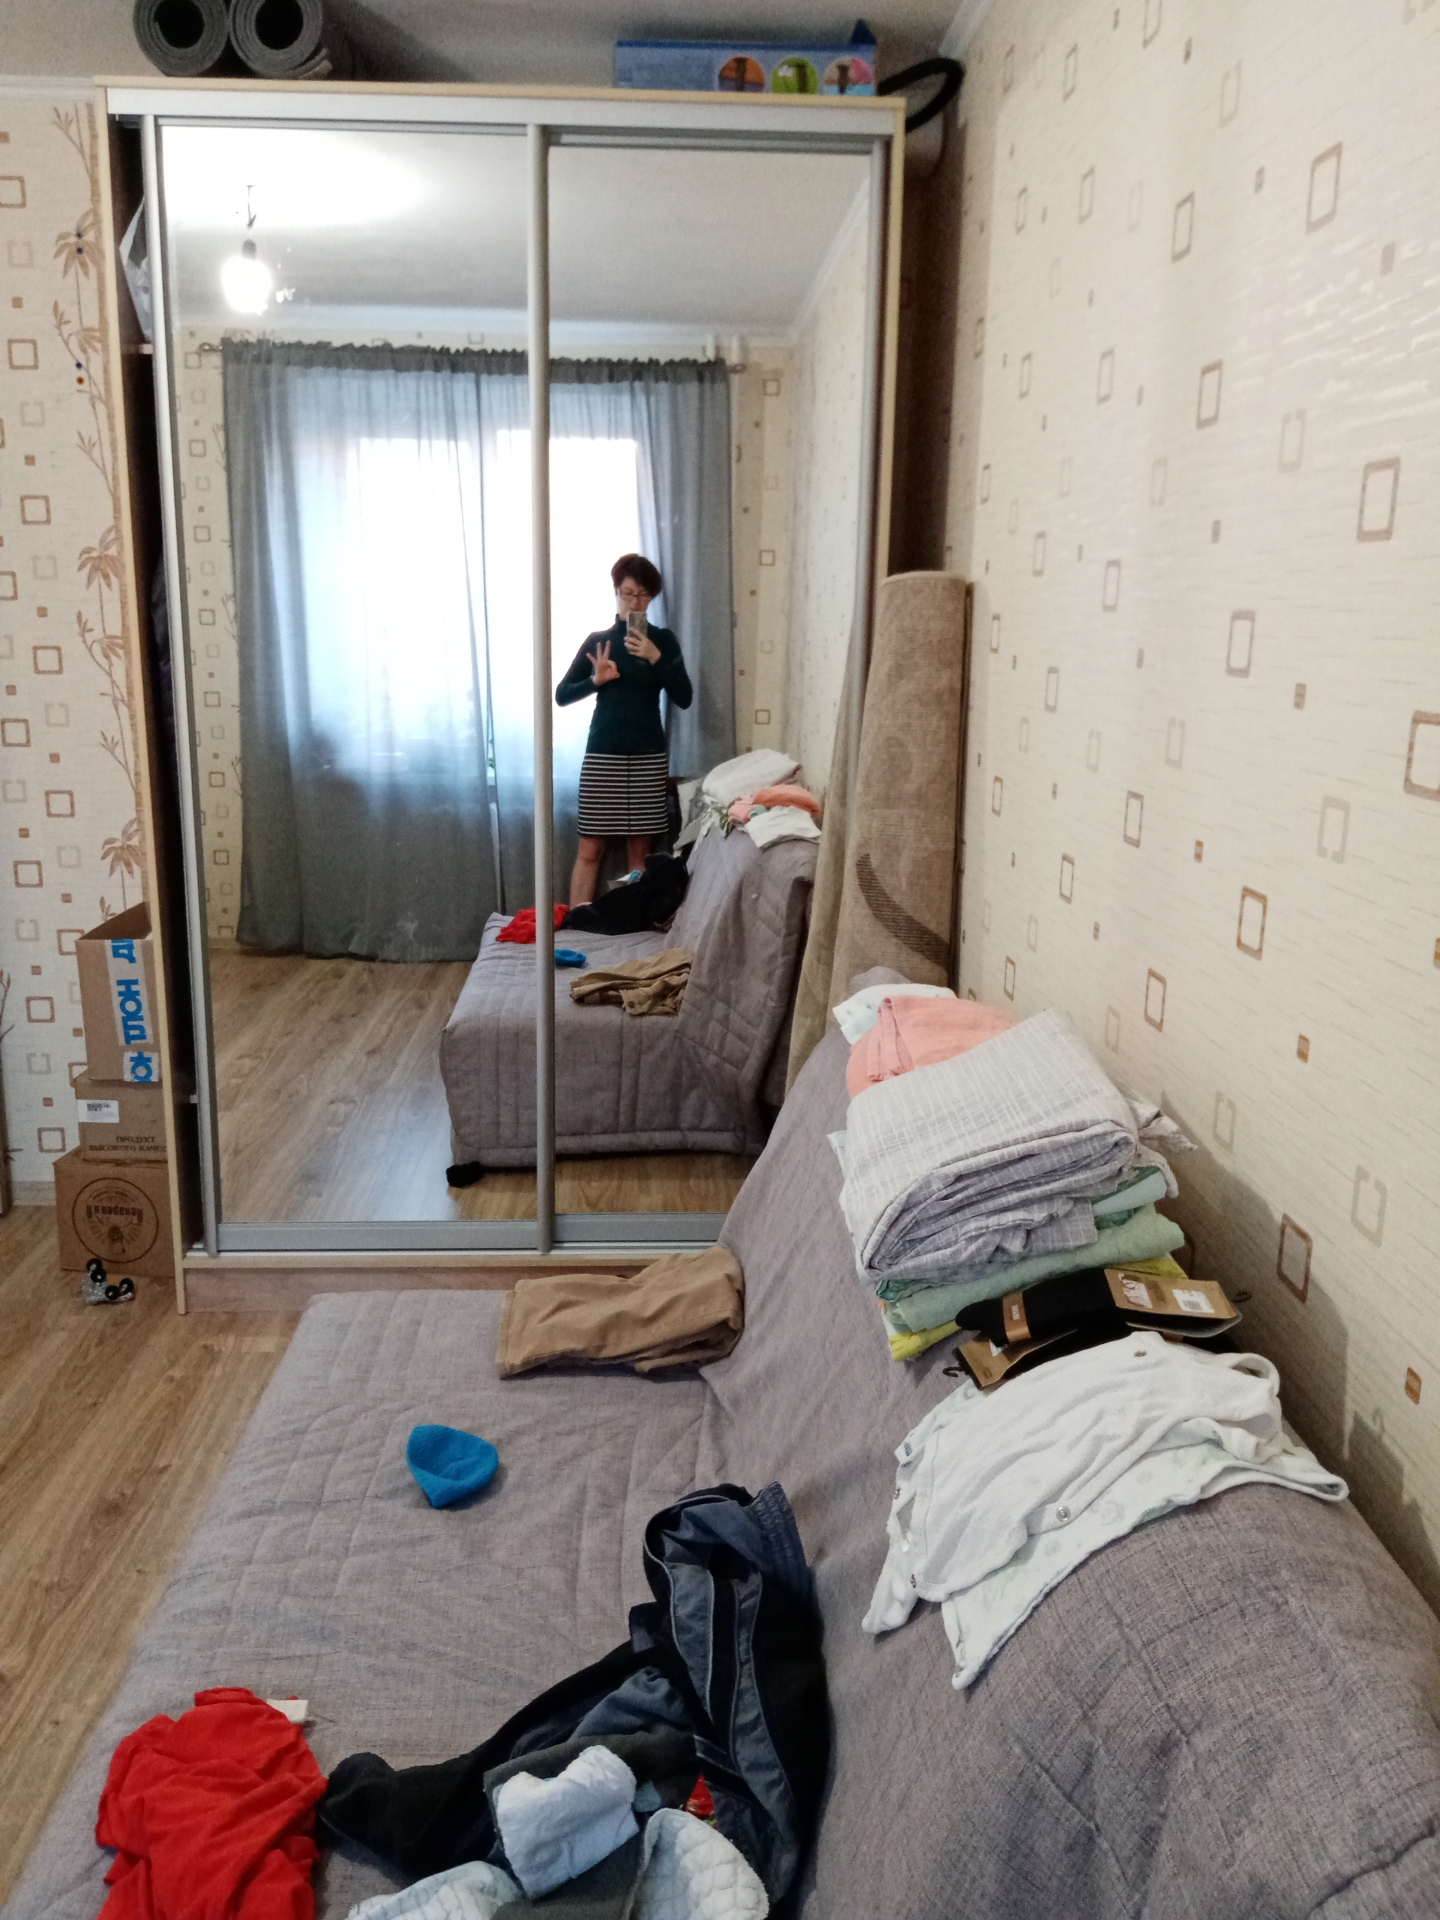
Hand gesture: ok